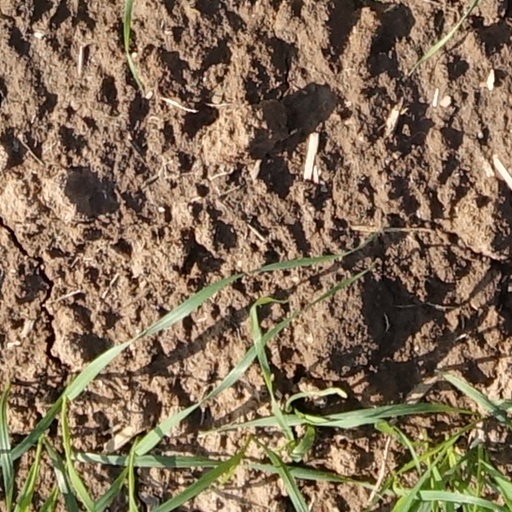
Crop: wheat